Ford Capri (Australia)

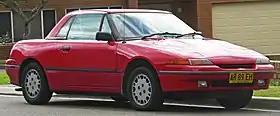
1989–1992 Ford Capri (SA) convertible, (pre-facelift)

The Ford Capri (SA30) is an automobile which was produced by Ford Australia from 1989 to 1994. The launch of the car marked a revival of the Ford Capri name, previously used by Ford of Europe from 1969 to 1986 and Ford USAs, Mercury Division, on their Fox-bodied, Mercury Capri, from 1979 to 1986.